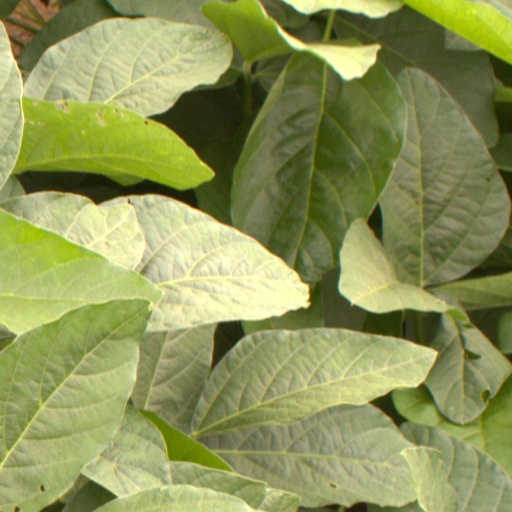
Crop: soybean